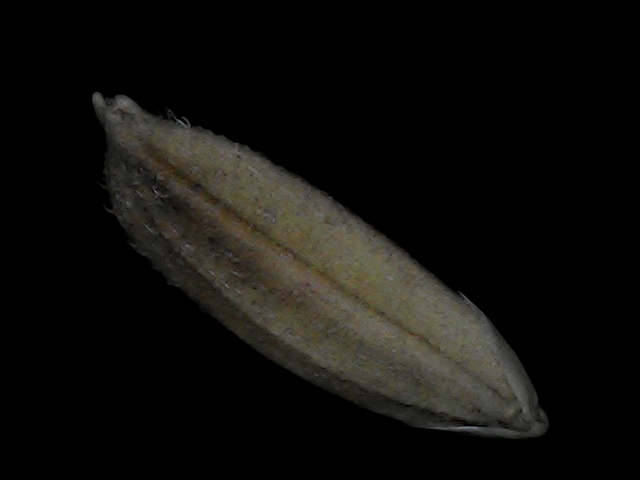
Rice variety: Bd72